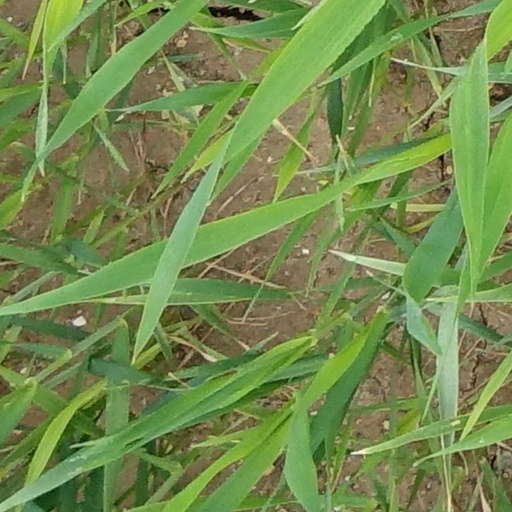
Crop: wheat